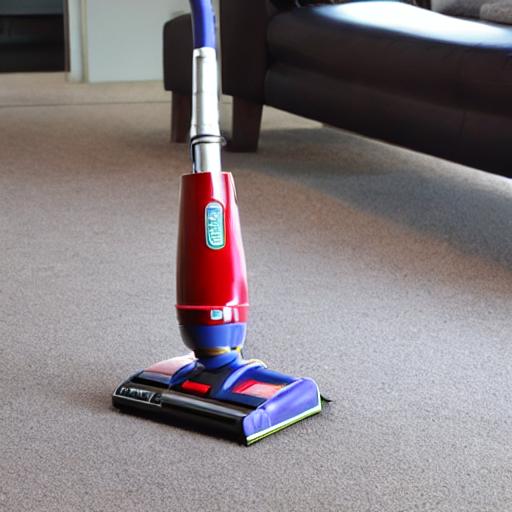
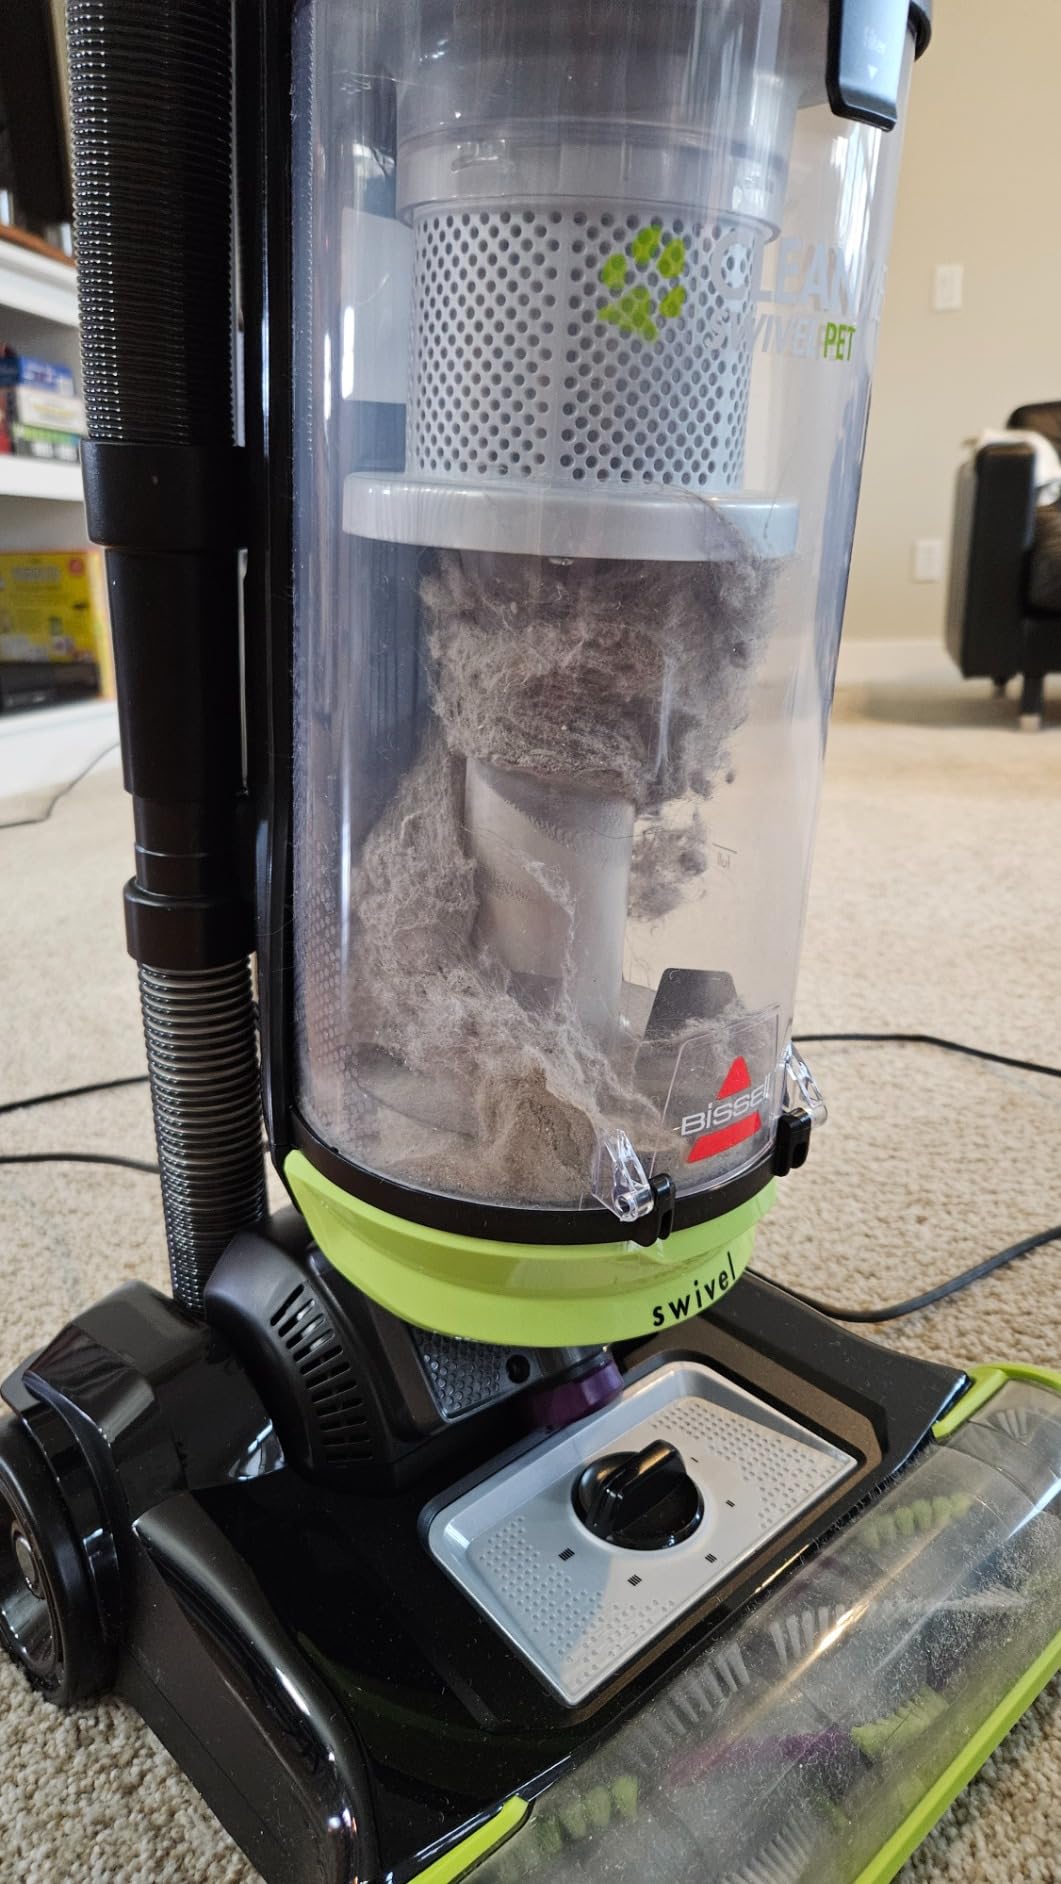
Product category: items_vacuum
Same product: no